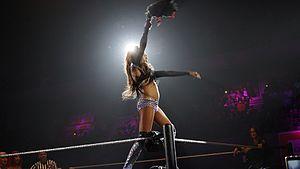
Alicia Fox, de son vrai nom Victoria Elizabeth Crawford, née le 30 juin 1986 à Ponte Vedra Beach, est un mannequin et une catcheuse américaine. Elle est connue pour son travail à la World Wrestling Entertainment